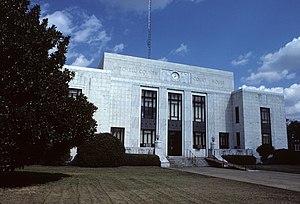
La ville de Camilla est le siège du comté de Mitchell, en Géorgie, aux États-Unis. Elle comptait 5 669 habitants lors du recensement de 2000.